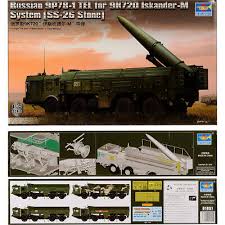
Label: Iskander